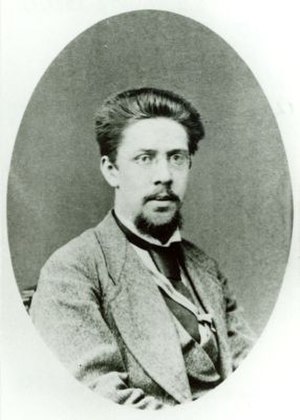
Wilhelm Stieda
Stieda som student i Dorpat.
Wilhelm Karl Stieda var en tysk statistiker og socialhistoriker.